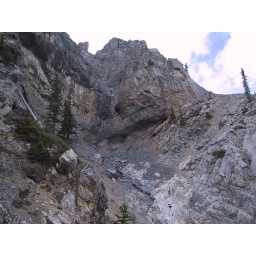
Long story that involves with my car getting locked behind gates in the service road . . .